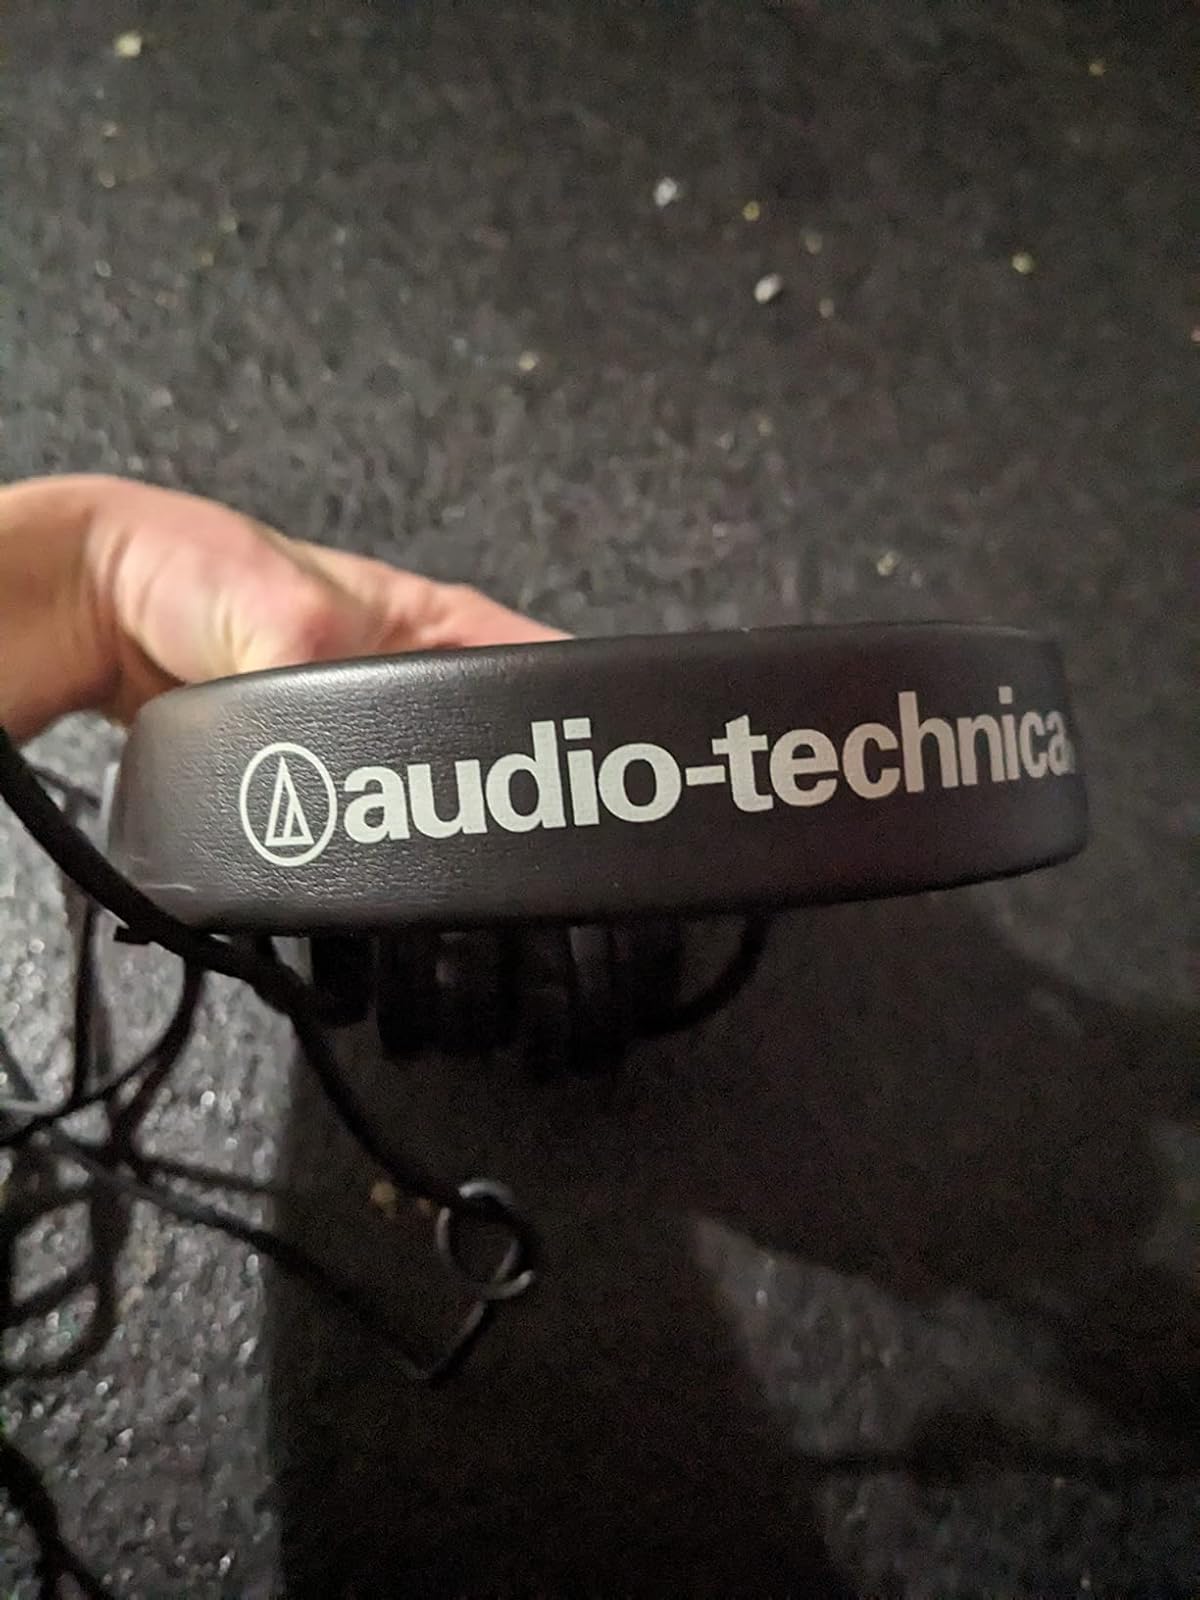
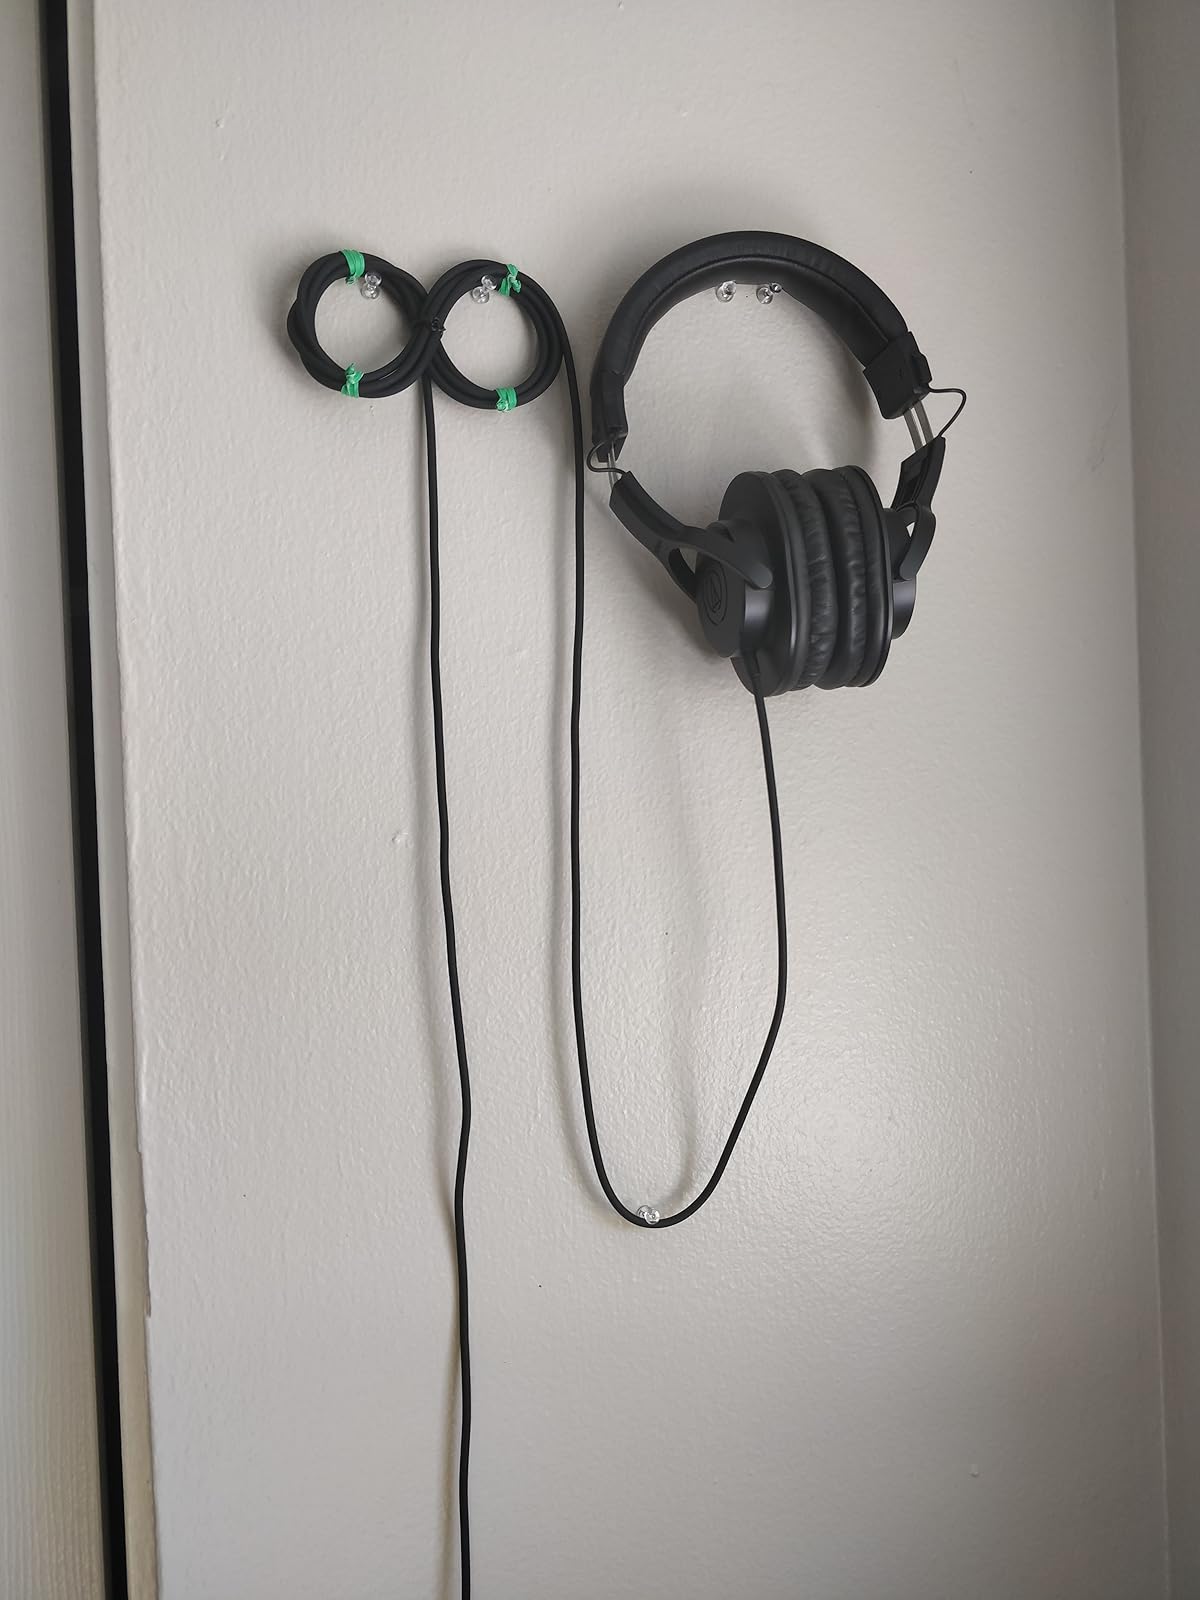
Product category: headphones
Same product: yes